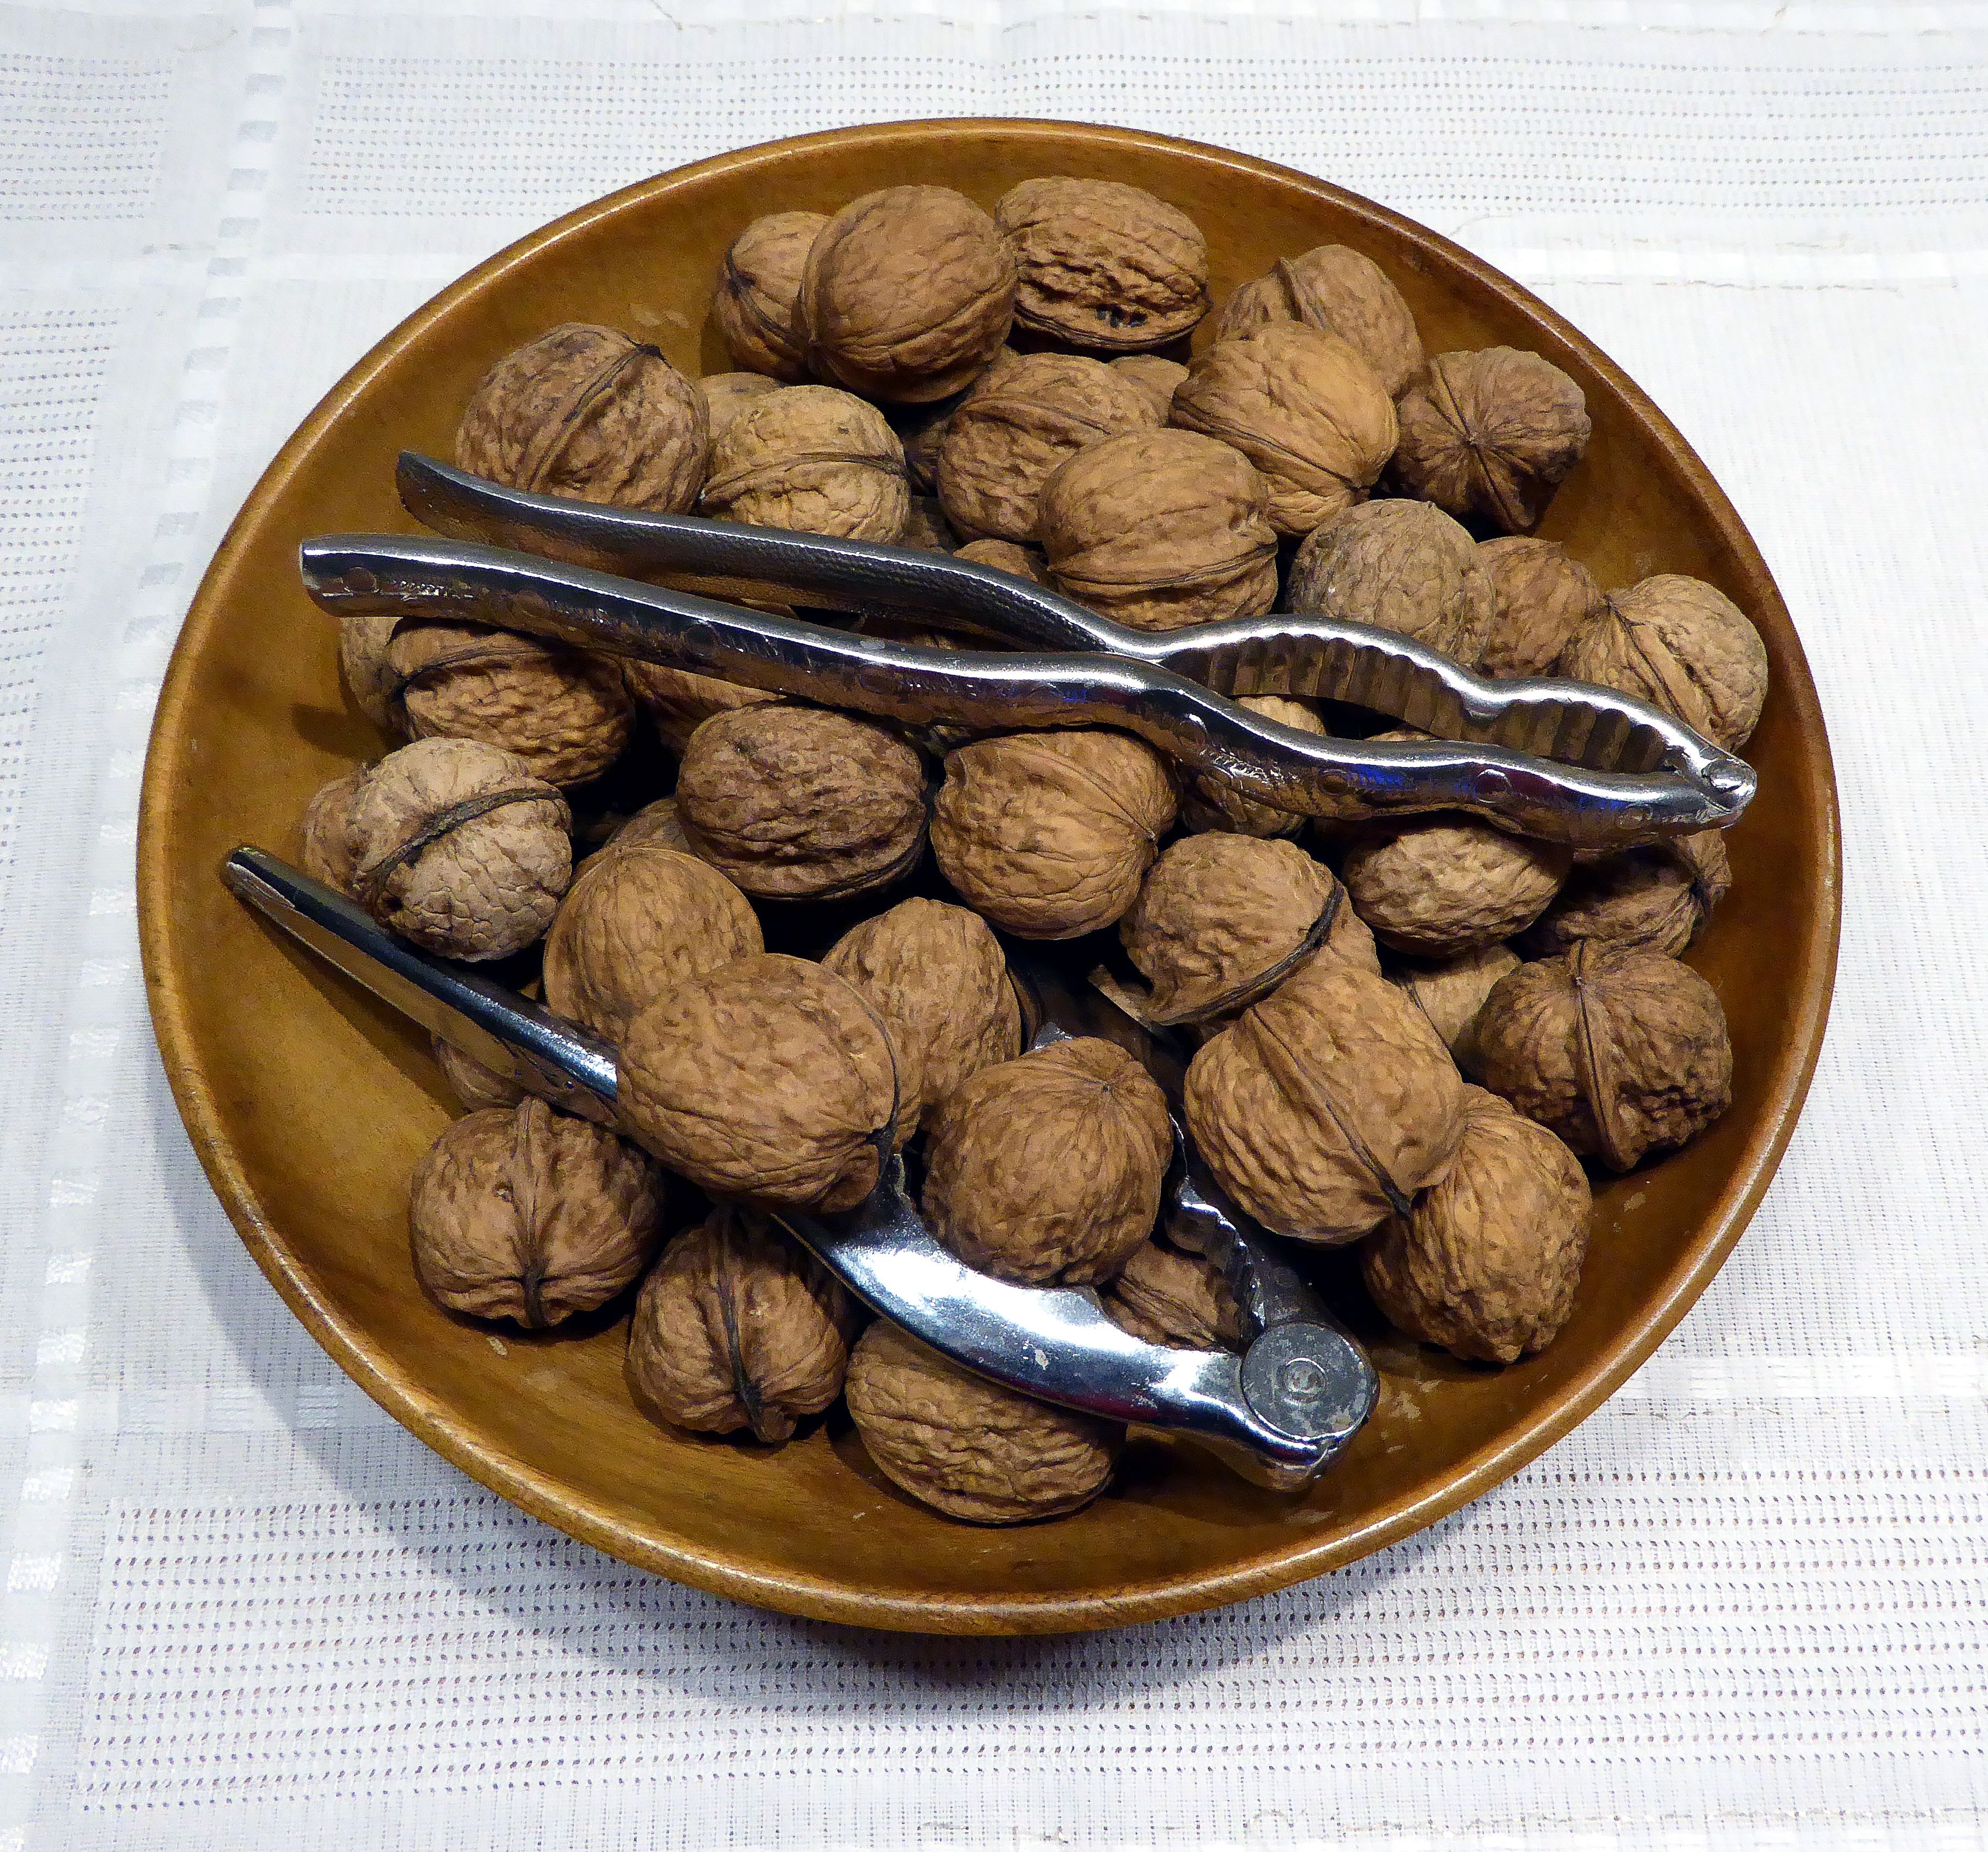
plant, fruit, food, produce, brown, healthy, nuts, fruit bowl, walnuts, nutcracker, flowering plant, land plant, nuts seeds